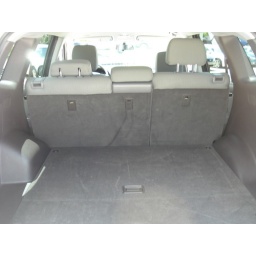
Order Hyundai auto parts and accessories online from Rick Case Hyundai car dealers in Davie, FL serving Hollywood, Deerfield Beach.